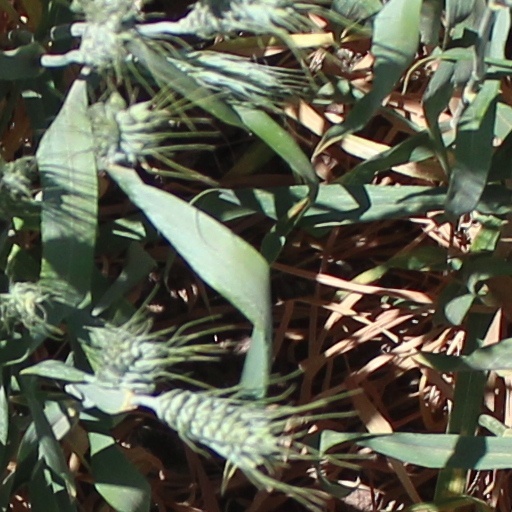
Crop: wheat